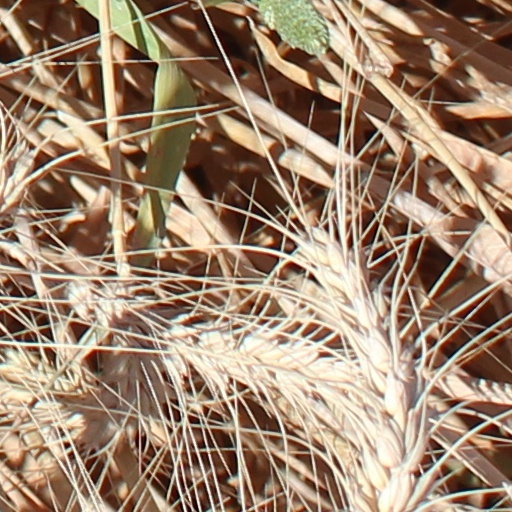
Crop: wheat